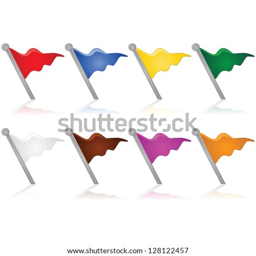
set with flags of different colors being reflected over a white background